Chí Tài

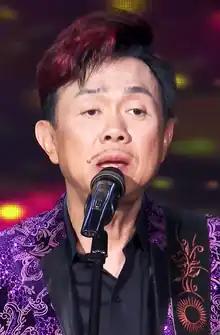
Chí Tài in 2020

Nguyễn Chí Tài (August 15, 1958 – December 9, 2020), stage name Chí Tài, was a Vietnamese comedian, musician, and singer. Initially starting as a singer in the 90s, he later became a comedian celebrity when he participated in several comedy acts alongside his well-known stage partner Hoài Linh.